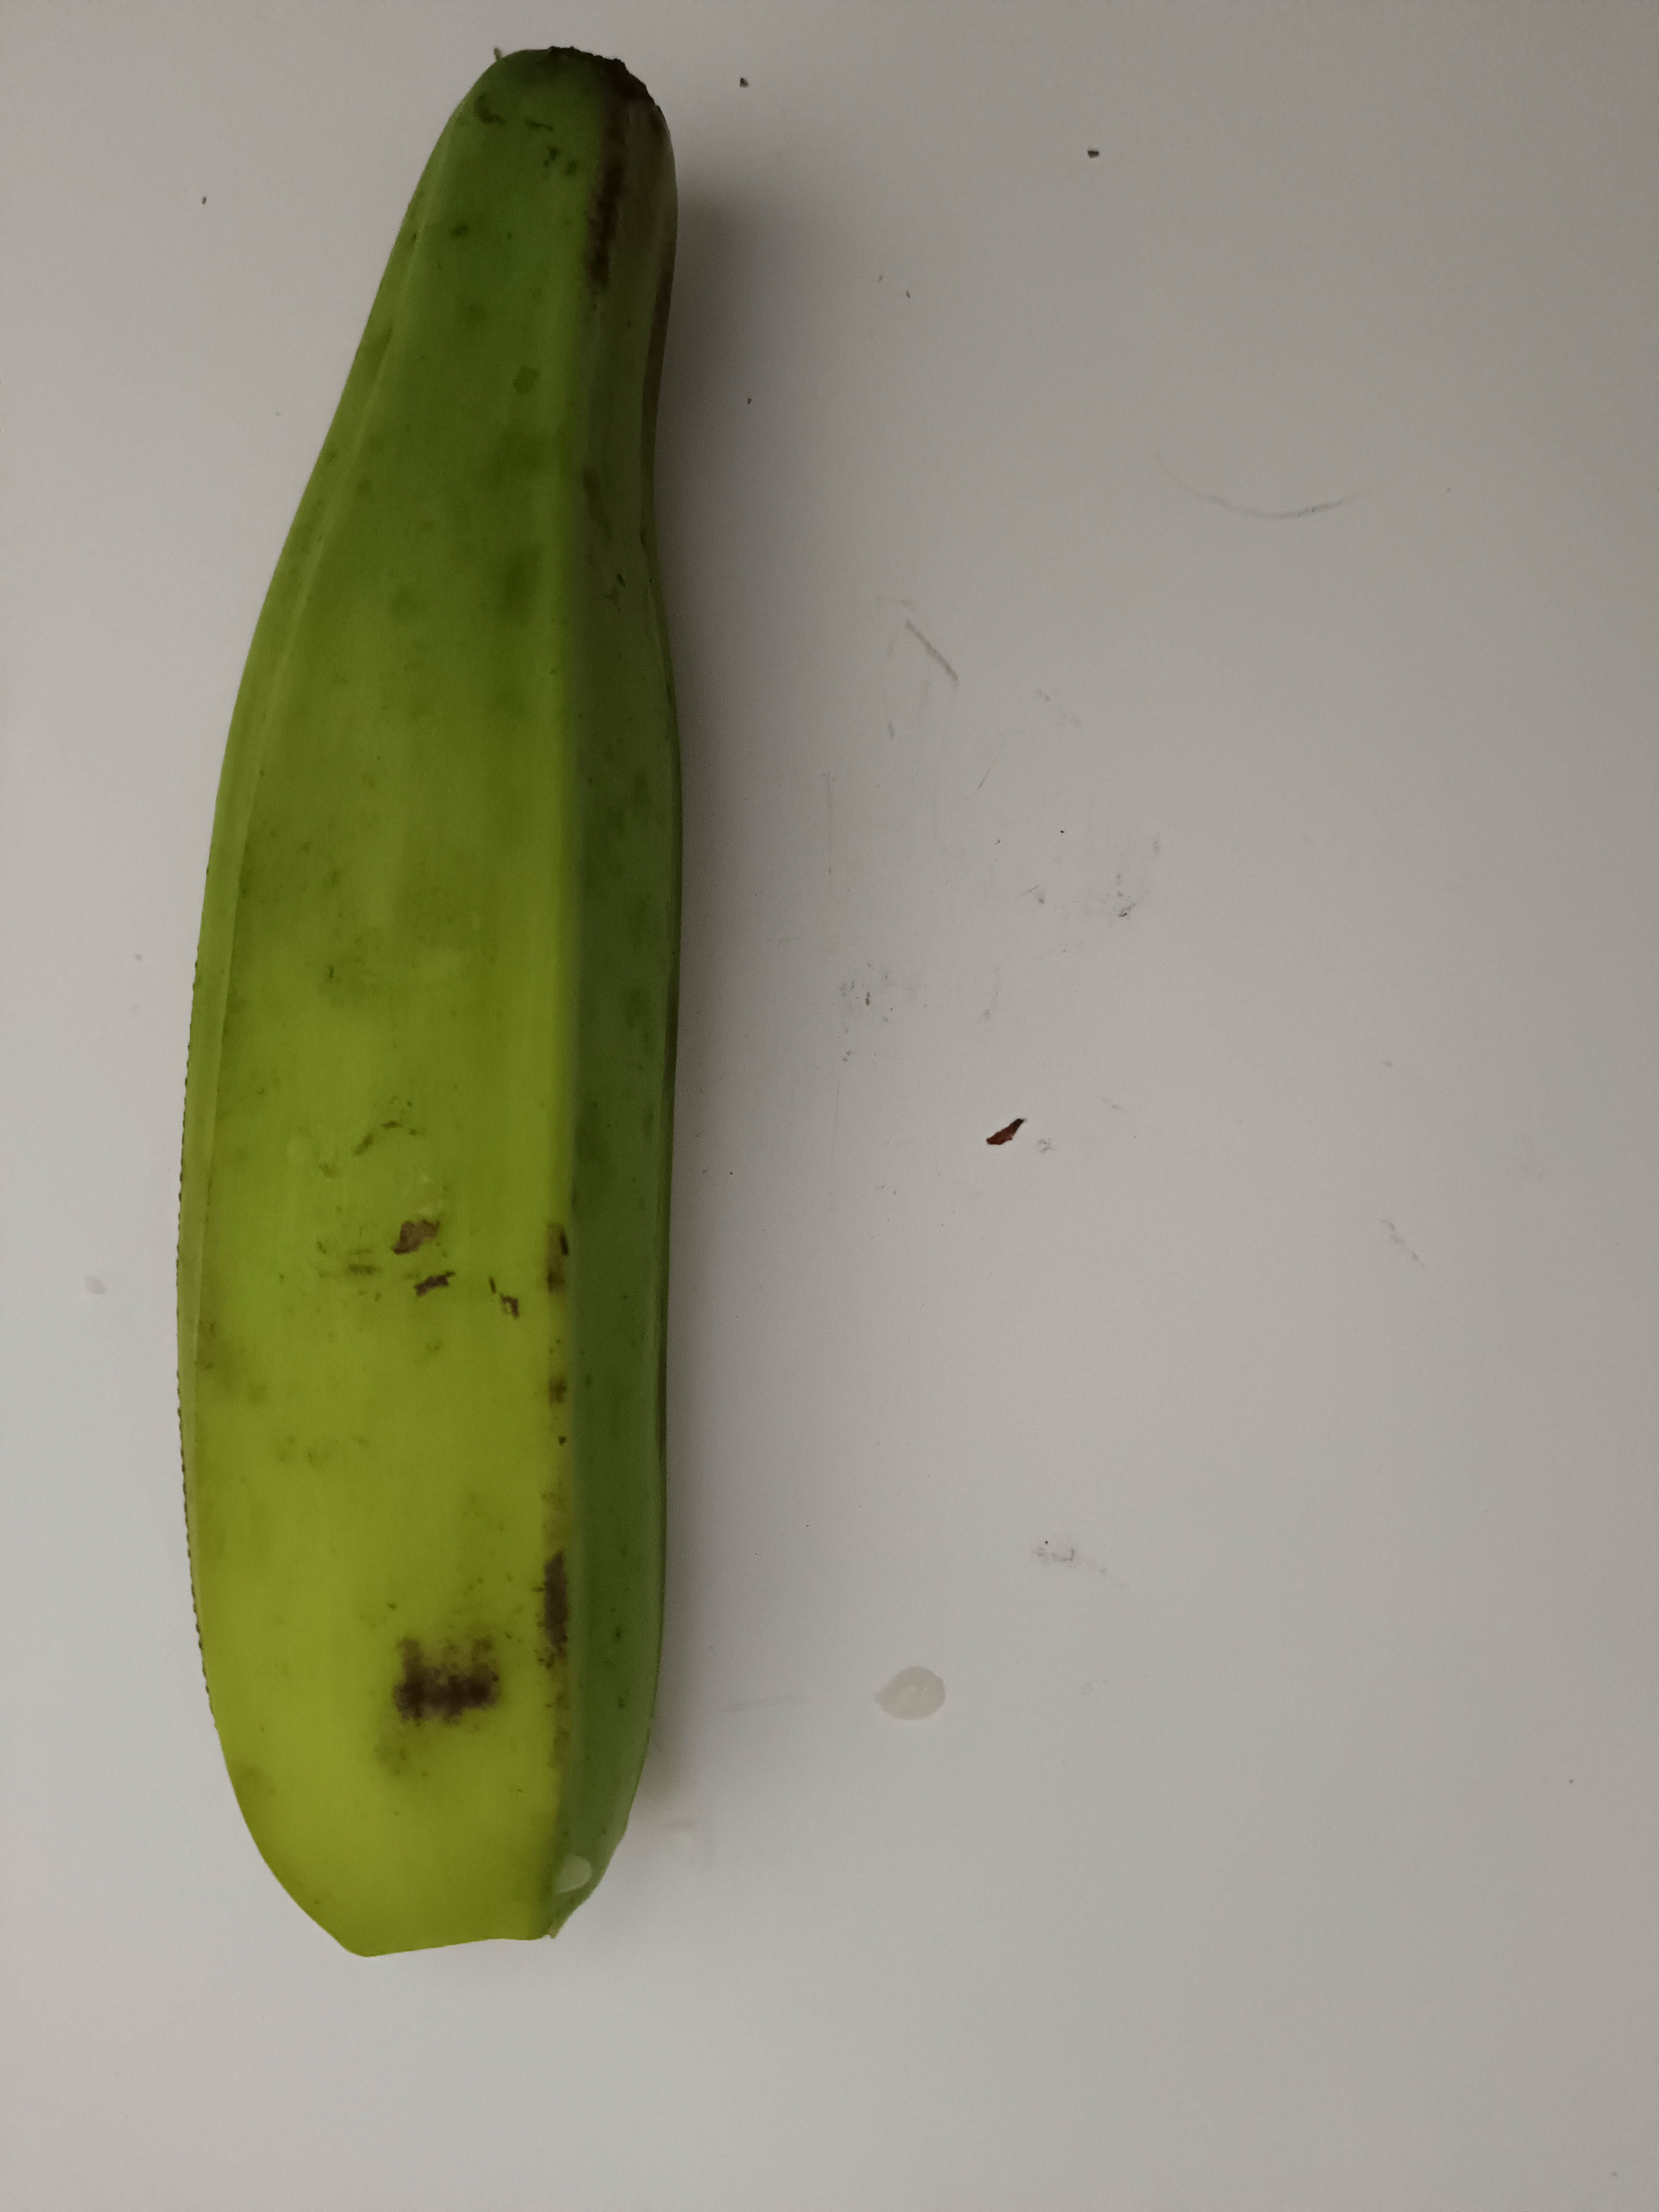
Banana variety: Anaji